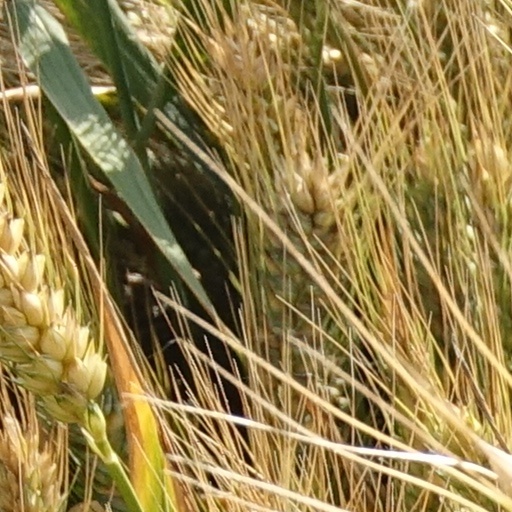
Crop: wheat